Emilio Veratti

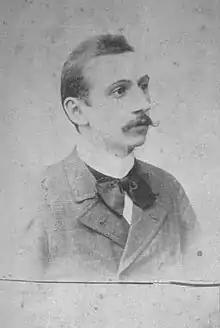
Emilio Veratti (1872-1967)

Emilio Veratti (24 March 1872, Varese – 24 February 1967) was an Italian anatomist and pathologist. He is known for his discovery of the sarcoplasmic reticulum.